Pindad SS2

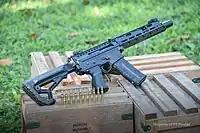
SS Amphibious

A sub-variant of the SS2-V1 with Picatinny rail handguard and foldable-telescoping stock (optional), frequently seen side-folding stock.